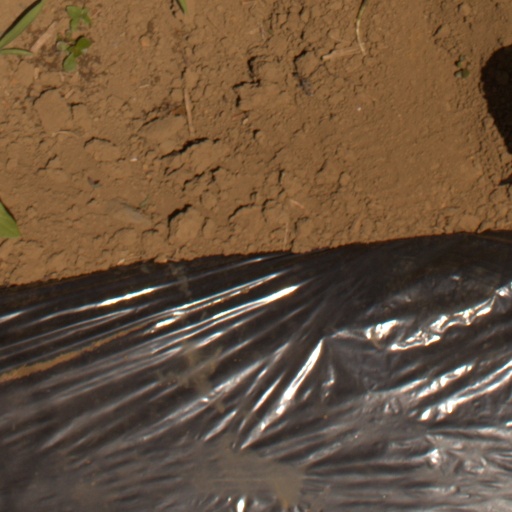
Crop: Jerusalem artichoke